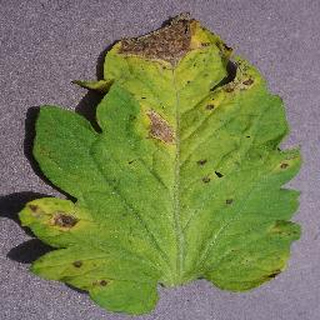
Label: tomato_septoria_leaf_spot